Bell Mobility

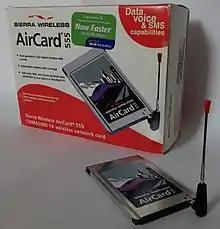
Sierra Wireless AirCard 555 CDMA modem from Bell

Bell Mobility currently carries iPhone and Android smartphones, plus the TCL Flip feature phone. These types of smartphones were added to Bell's lineup on November 4, 2009, coinciding with the carrier's launch of its 3G HSPA network. Since the launch of its 5G NR network in 2020, all devices sold by Bell are compatible with its 4G LTE network, and most smartphones are also compatible with its 5G network.